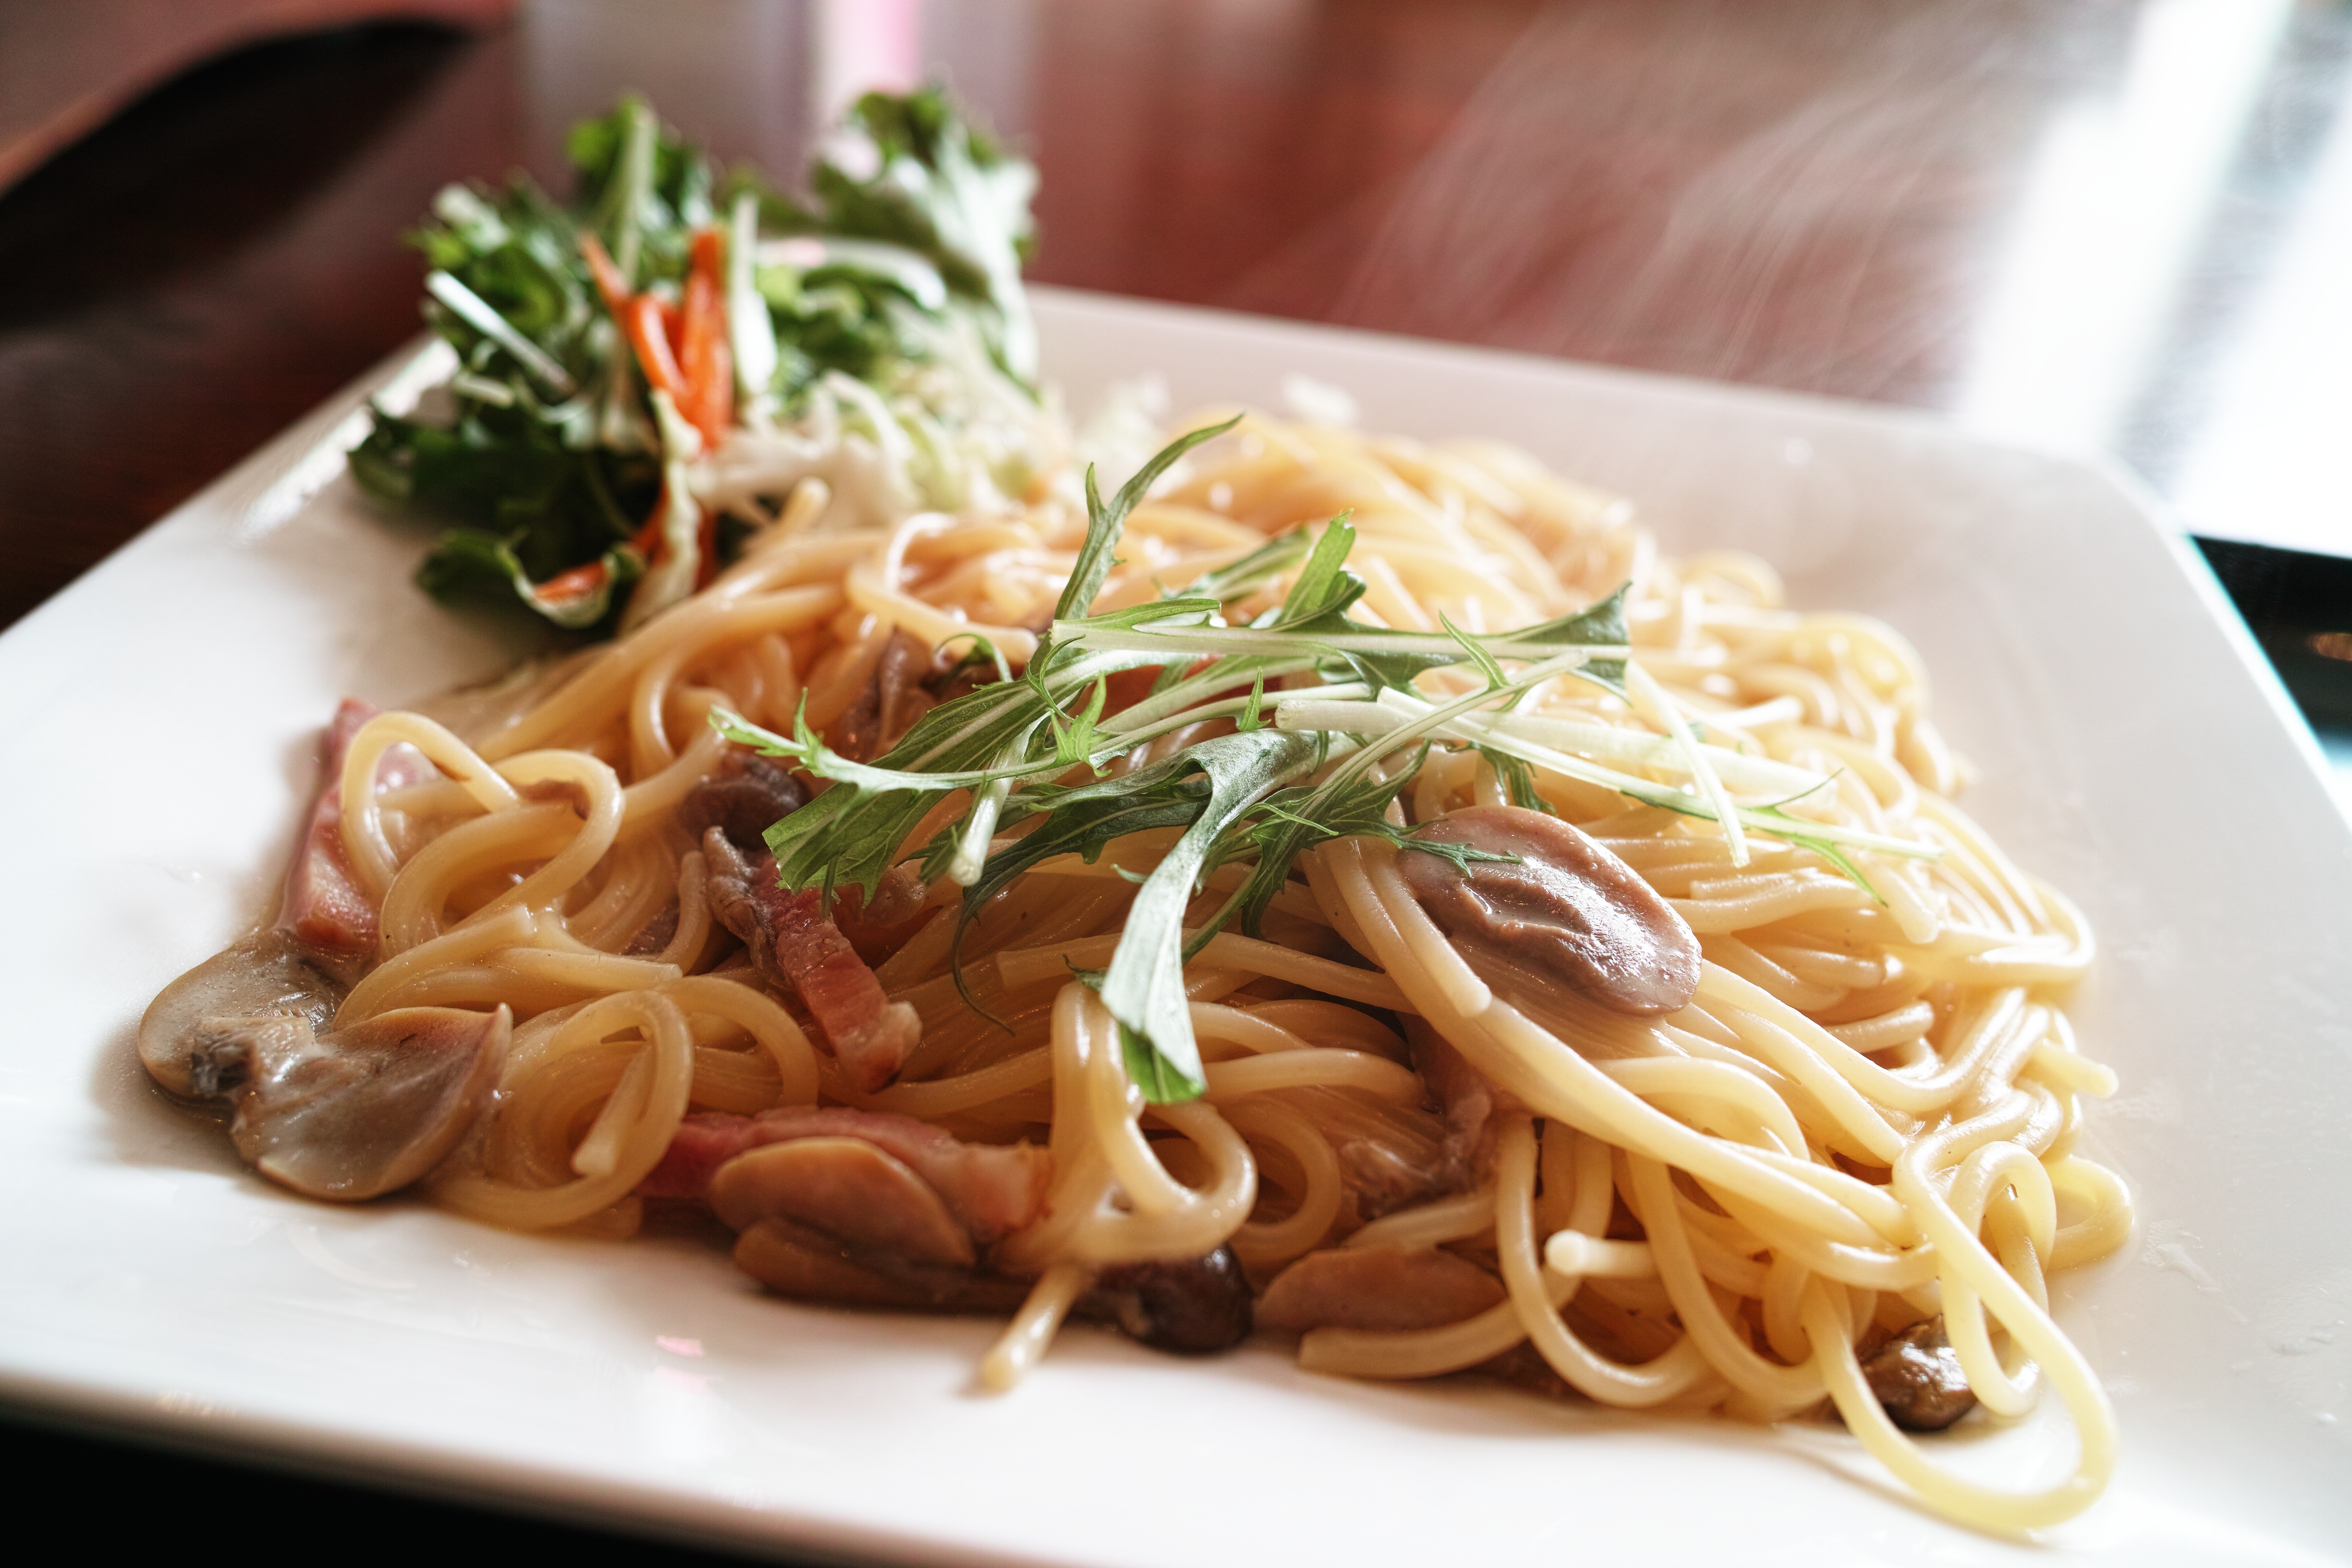
restaurant, dish, meal, food, produce, cuisine, pasta, noodle, asian food, spaghetti, diet, italian food, chinese food, chinese noodles, carbonara, european food, chow mein, bucatini, linguine, spaghetti aglio e olio